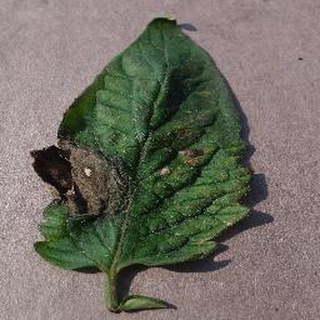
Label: tomato_late_blight